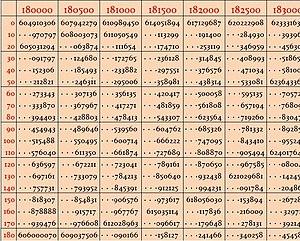
Fac simile d'un extrait des tables de Bürgi réalisé à l'aide d'un tableur et d'un logiciel de traitement d'images.
Jost Bürgi ou Jobst Burgius ou Justus Byrgius est un horloger, concepteur ingénieux d'instruments de mesure, astronome et mathématicien suisse. Il a travaillé à Cassel au service du landgrave Guillaume IV de Hesse-Cassel et à Prague au service de l'empereur Rodolphe II et de ses successeurs.